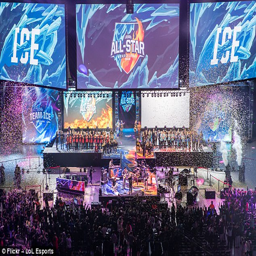
starts featuring the best players in the world